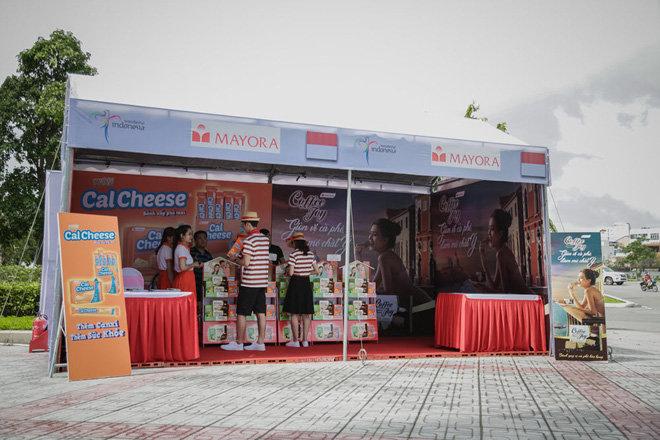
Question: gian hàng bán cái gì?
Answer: bán thực phẩm